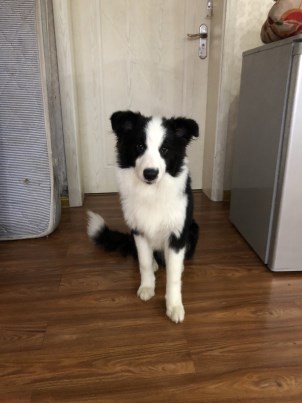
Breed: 2594-n000109-Border_collie